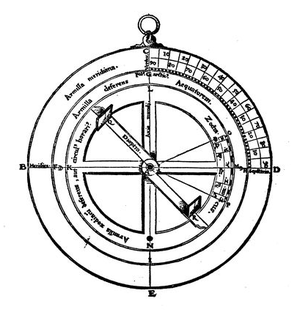
Un «
L’astrolabe nautique est un ancien instrument de navigation servant principalement à faire le point, soit déterminer la latitude.